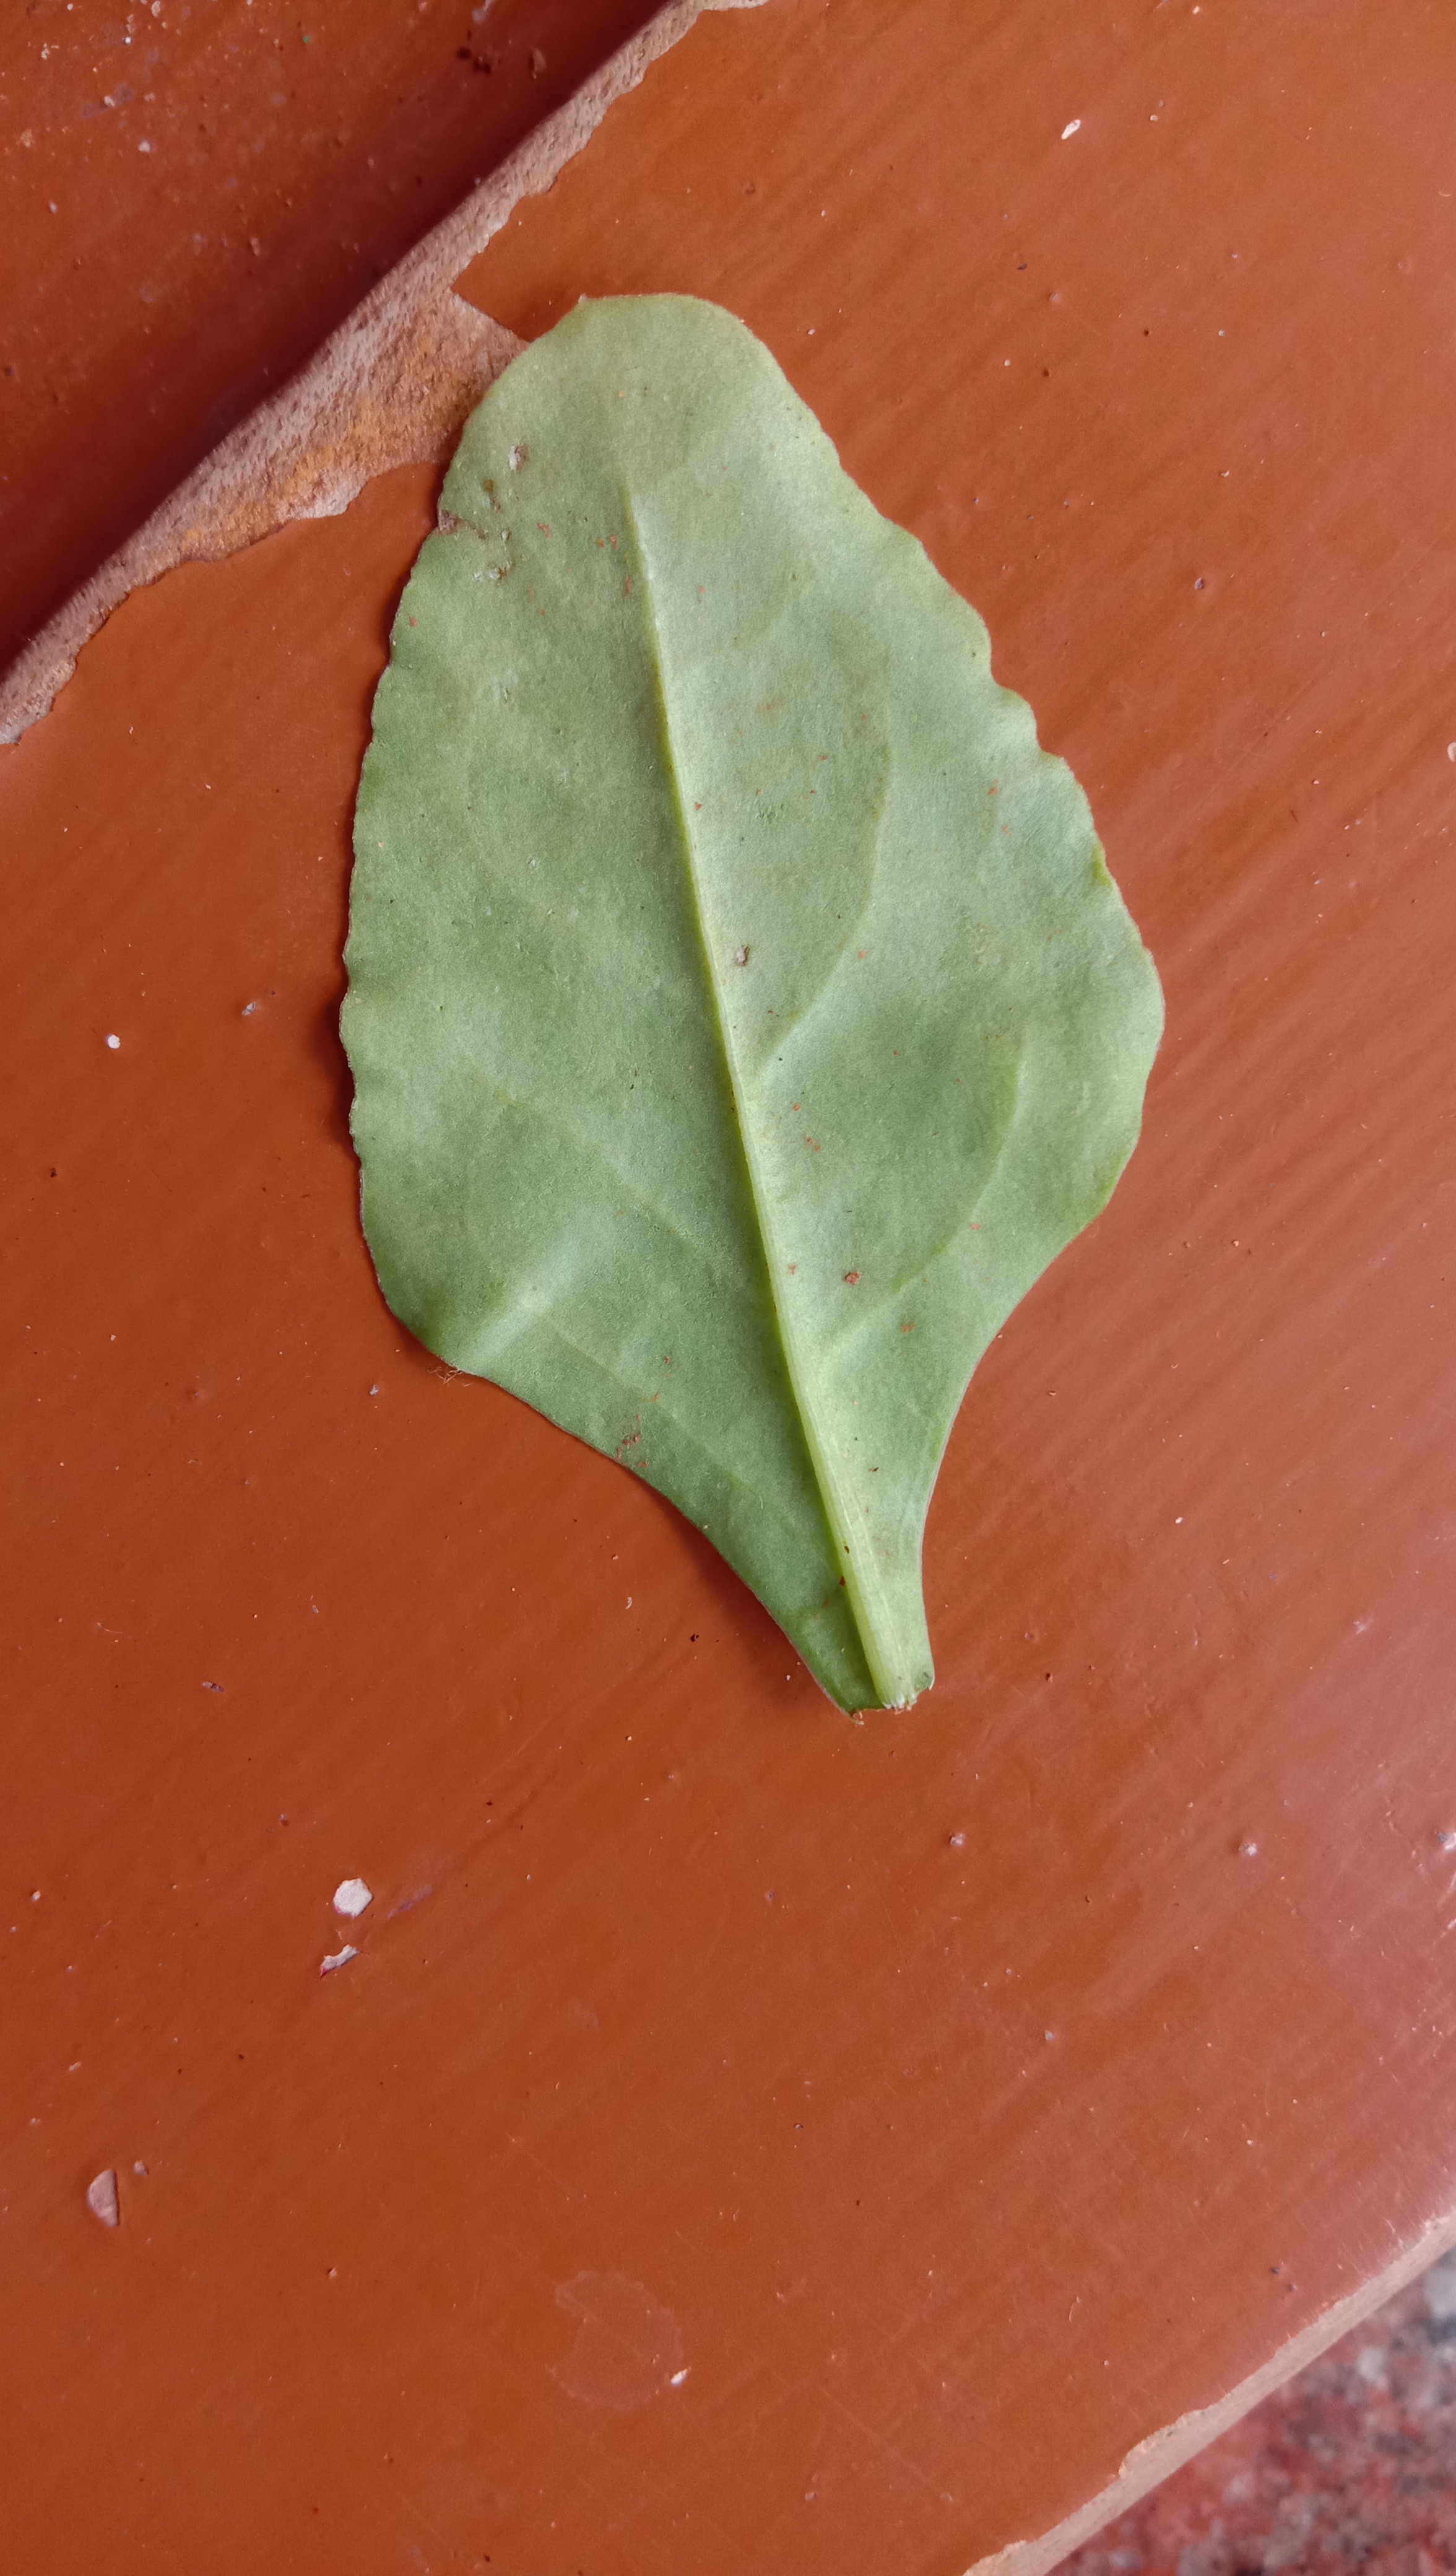
Plant: Palak(Spinach)